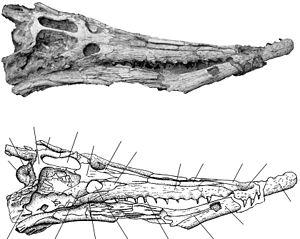
Les Dyrosauridae sont une famille éteinte de crocodyliformes, apparus il y a probablement un peu plus de 80 millions d'années et qui se sont éteints il y a 40 millions d'années. C'est donc uniquement par l'intermédiaire des fossiles que nous connaissons ce groupe.
Les paléontologues classent les animaux en de nombreuses familles, genres et espèces dont les représentants possèdent des caractéristiques communes issues non d'une convergence évolutive mais d'un ancêtre commun. L'arbre généalogique des animaux ainsi reconstitué, est représenté par un cladogramme. La classification des espèces est parfois difficile notamment lorsque les fossiles sont rares et fragmentaires. La nomenclature est par conséquent régulièrement modifiée ou mise à jour en fonction des nouvelles découvertes.